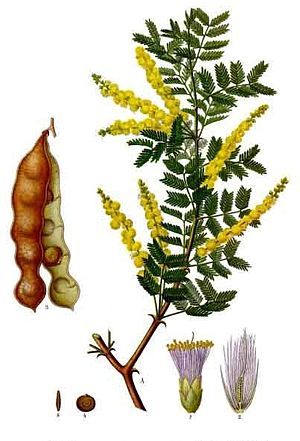
Gummiakacie
Gummi-Akacie er et lille til mellemstort, løvfældende træ.